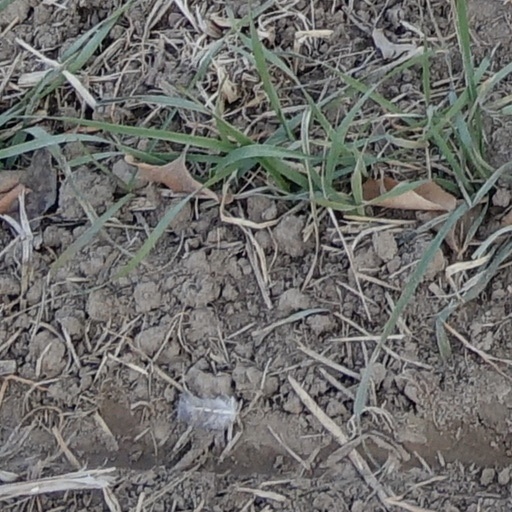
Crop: wheat